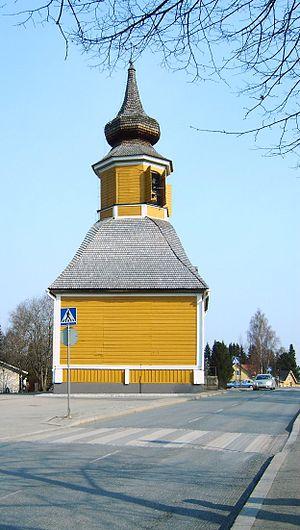
L'église d'Orivesi est une église située à Orivesi en Finlande.
Orivesi est une ville du sud-ouest de la Finlande, dans la région du Pirkanmaa.